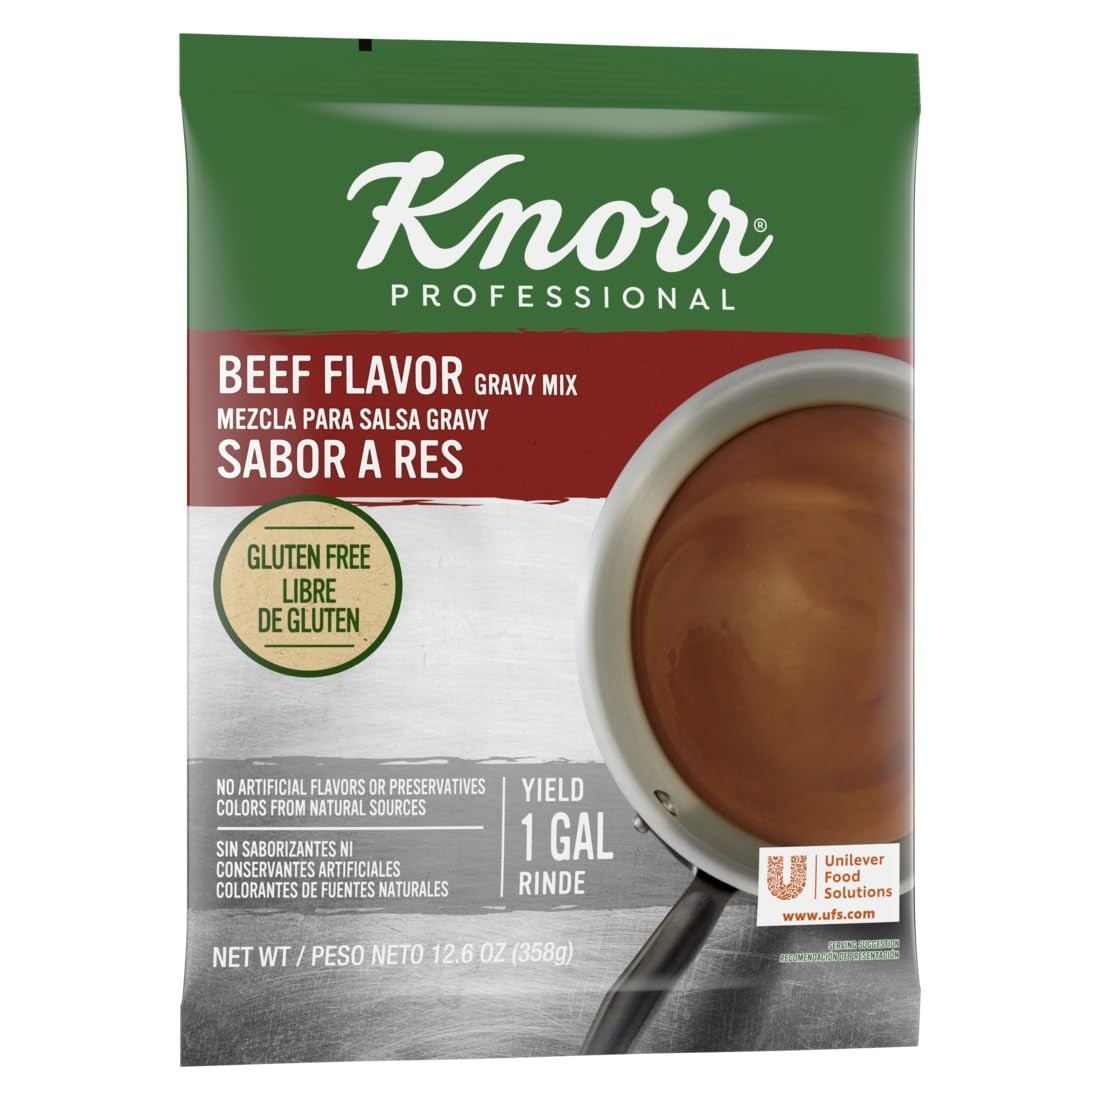
Item Name: Knorr Professional Beef Gravy Mix Gluten Free, No Artificial Flavors or Preservatives, No added MSG, Dairy Free, Colors from Natural Sources, 12.66 oz, Pack of 6
Bullet Point 1: Knorr Dry beef gravy powder delivers best in class taste that food service professionals can rely on to perform every day with quick, easy preparation
Bullet Point 2: Combines beef stock and select seasonings to make a rich homemade tasting gravy
Bullet Point 3: Instant beef gravy mix takes only minutes to prepare
Bullet Point 4: Gluten and dairy free; contains no artificial flavors or preservatives
Bullet Point 5: An ideal accompaniment for meat, poultry, and side dishes
Value: 75.6
Unit: Ounce

Price: 48.91